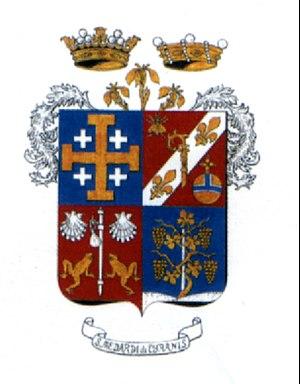
Saint-Médard-d'Eyrans est une commune du Sud-Ouest de la France, située dans le département de la Gironde, en région Nouvelle-Aquitaine.